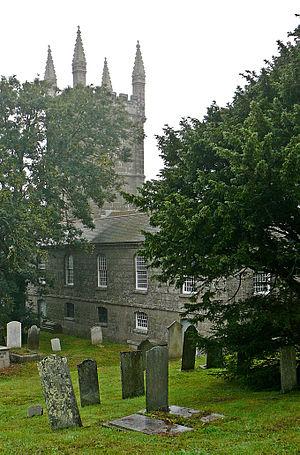
Redruth est une ville des Cornouailles, en Angleterre. Au moment du recensement de 2011, elle comptait 14 018 habitants.